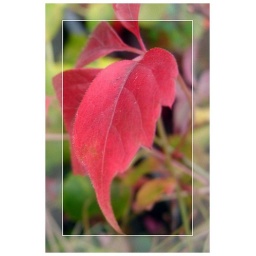
I love how the colours of the leaves change in Autumn from green to red, orange or brown.